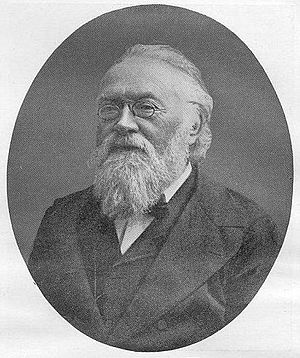
Franz Bücheler
Franz Bücheler var en tysk filolog.